Silvia Bovenschen

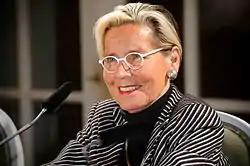

Silvia Bovenschen (5 March 1946 in Point bei Waakirchen, Upper Bavaria — 25 October 2017 in Berlin) was a German feminist literary critic, author and essayist.